James Ellison (motorcyclist)

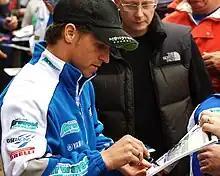
Ellison signing autographs during the 2009 BSB championship at Snetterton

James Desmond Ellison (born 19 September 1980) is an English motorcycle racer. After two seasons (2017 with McCams and 2018 with Tag) on a Yamaha R1, Ellison expected to retire at the end of 2018, but in 2019 again competed in the British Superbike Championship series aboard a BMW S1000RR, before parting company with his team half-way through the season in August. He then joined another British Superbike team for the remainder of the 2019 season, starting from the September event at Oulton Park, on the ex-Danny Kent machine, previously an ex-Leon Camier 2016 MV Agusta F4.